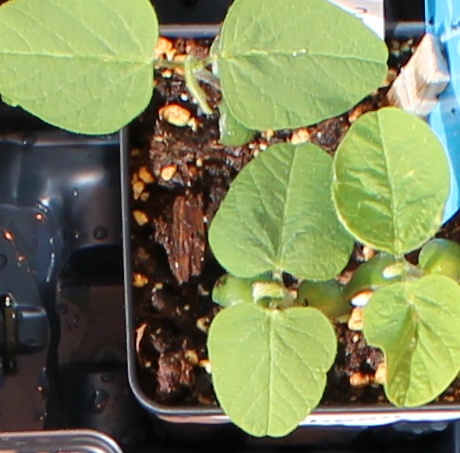
Label: Soybean